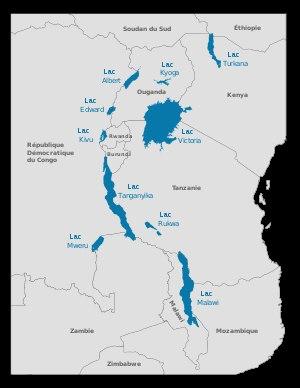
L'Afrique des grands lacs désigne les quatre pays africains qui bordent les Grands Lacs d'Afrique de l'Est.
Cet article traite de différents aspects de la population de l'Afrique des Grands Lacs.
Les Grands Lacs sont un système de lacs localisés en Afrique de l'Est.